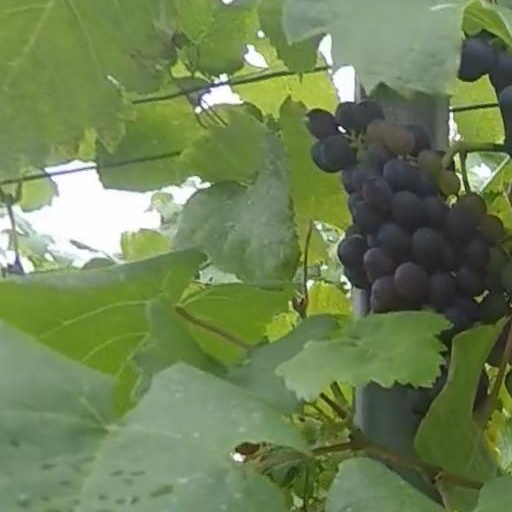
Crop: grape